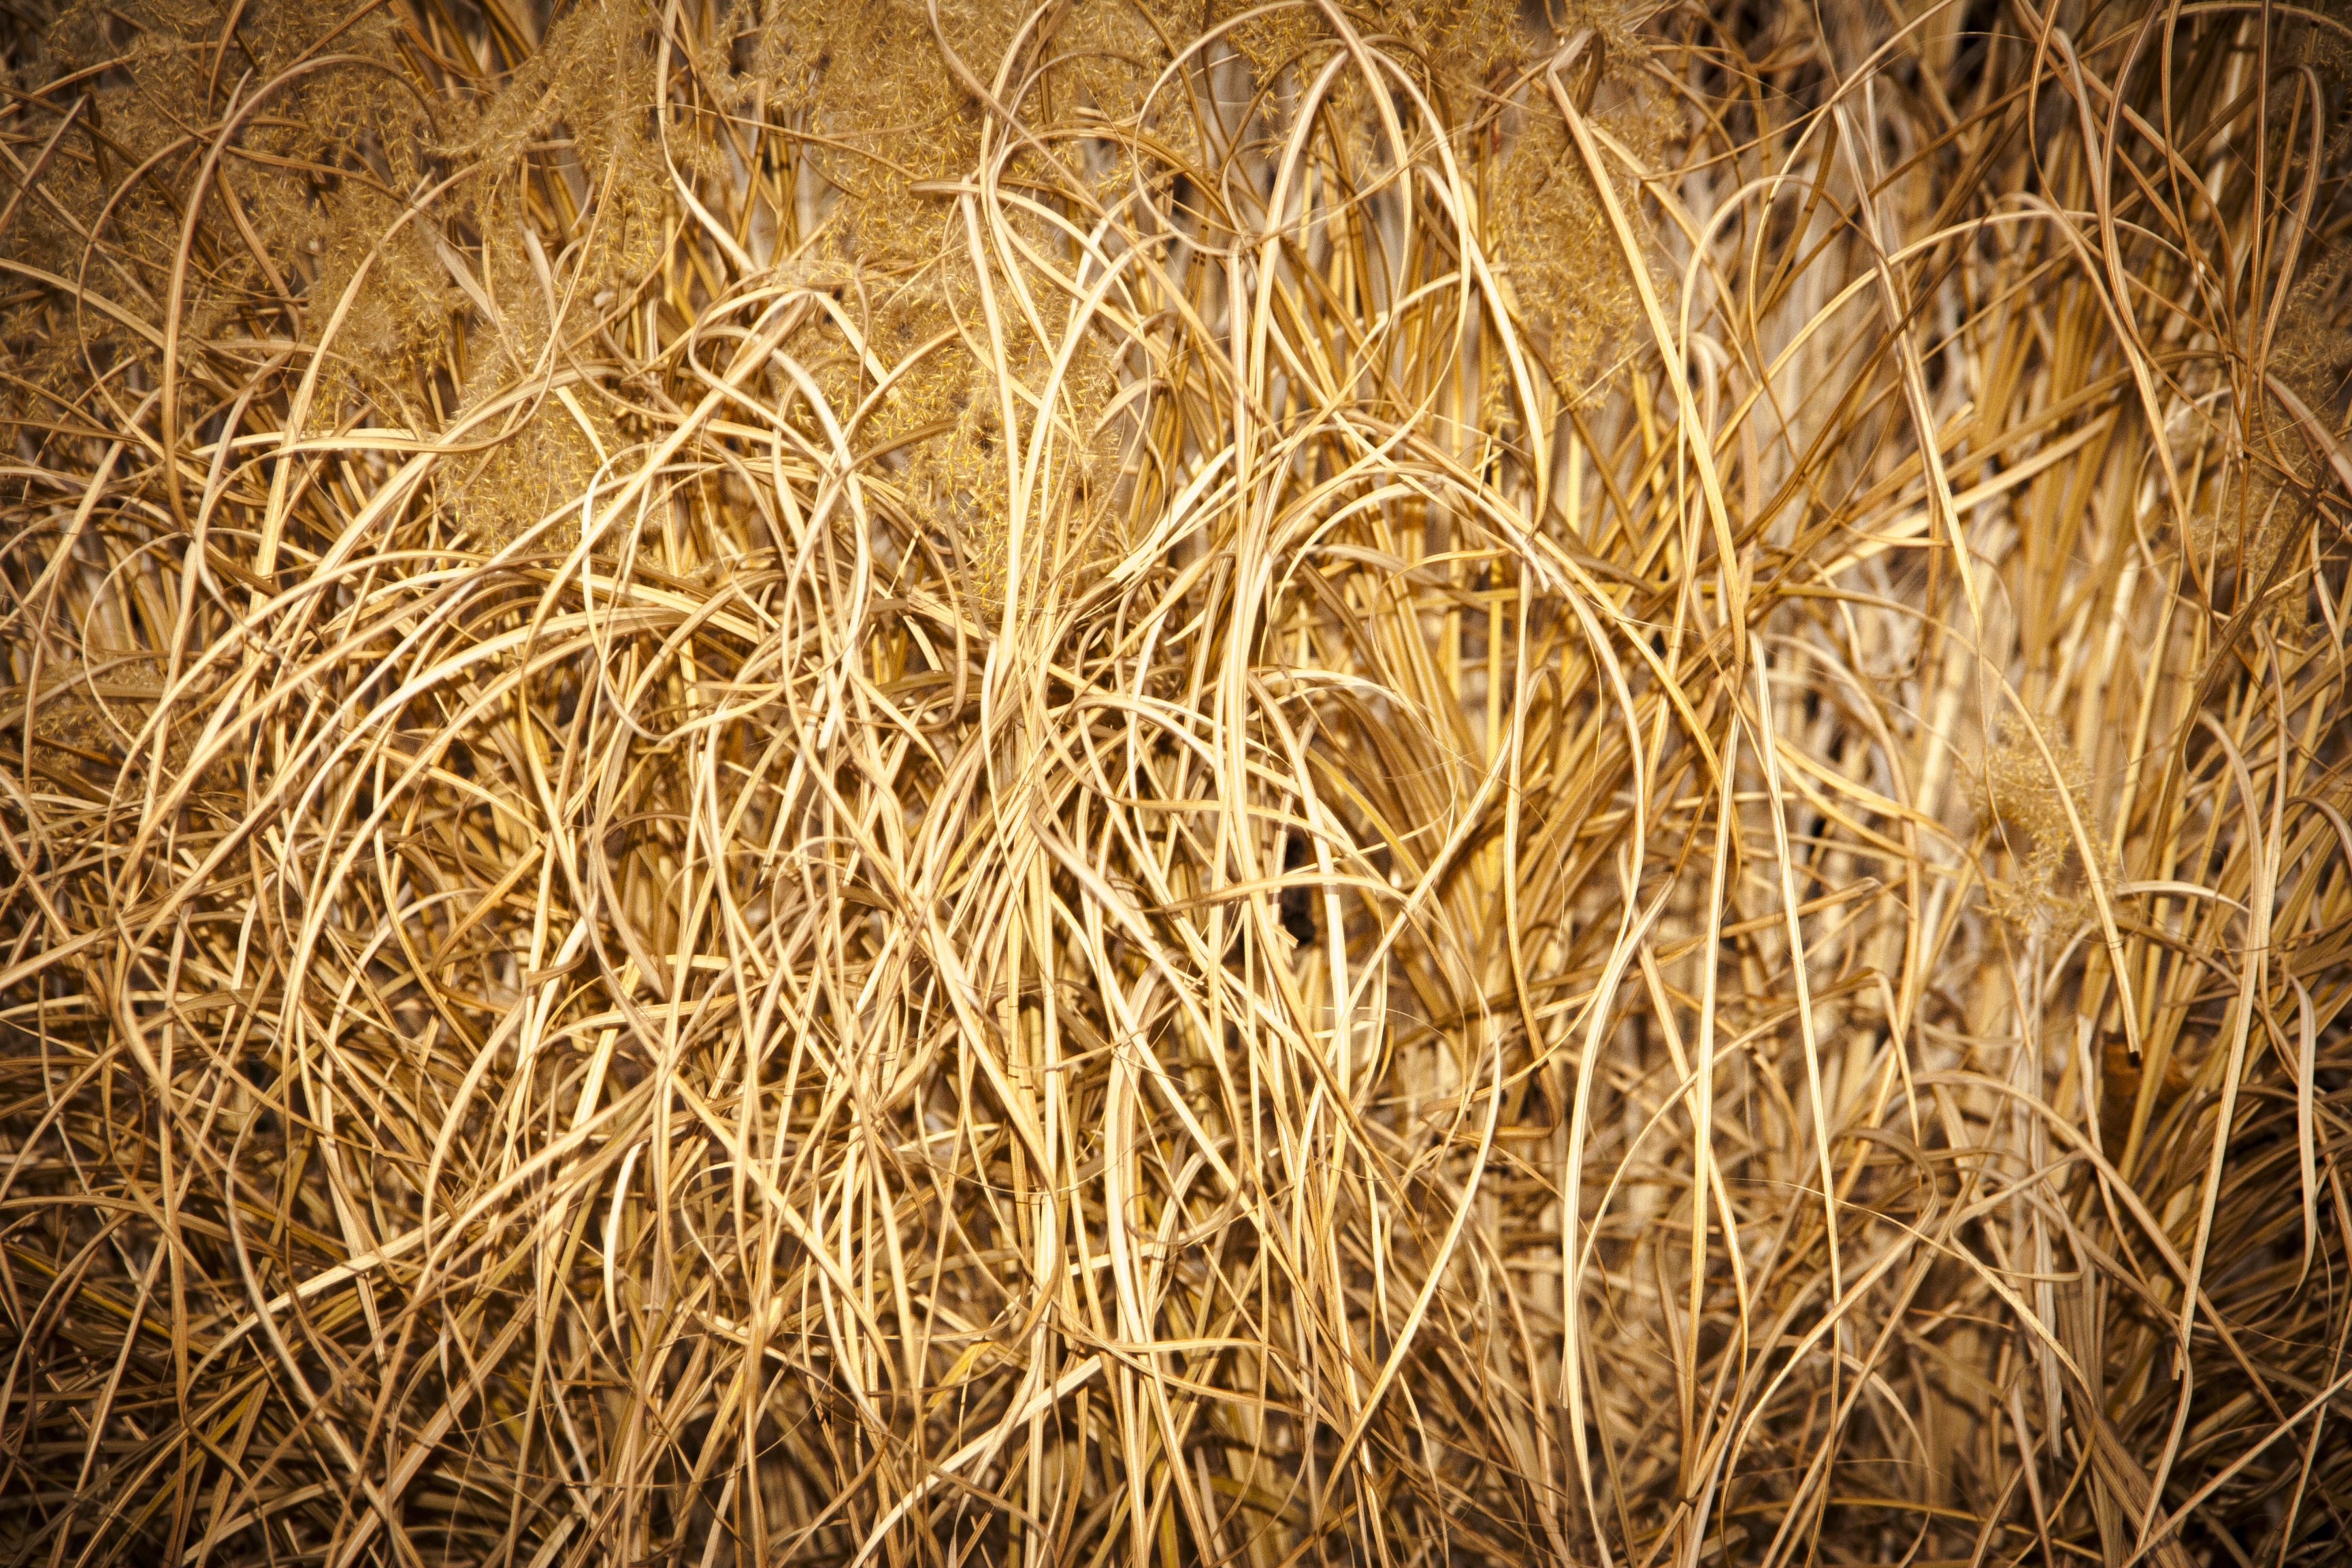
grass, branch, plant, field, wheat, texture, floral, dry, food, crop, natural, autumn, soil, agriculture, garden, background, straw, flowering plant, grass family, plant stem, land plant, phragmites